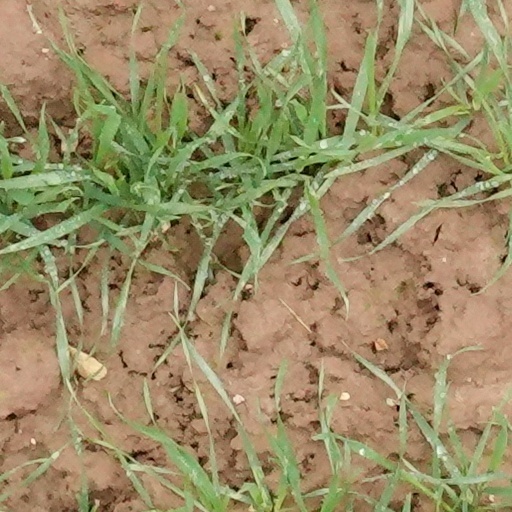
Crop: wheat